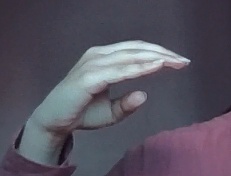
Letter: jeem